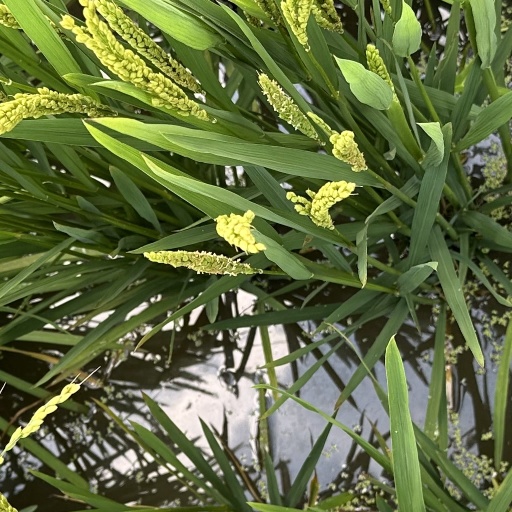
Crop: rice